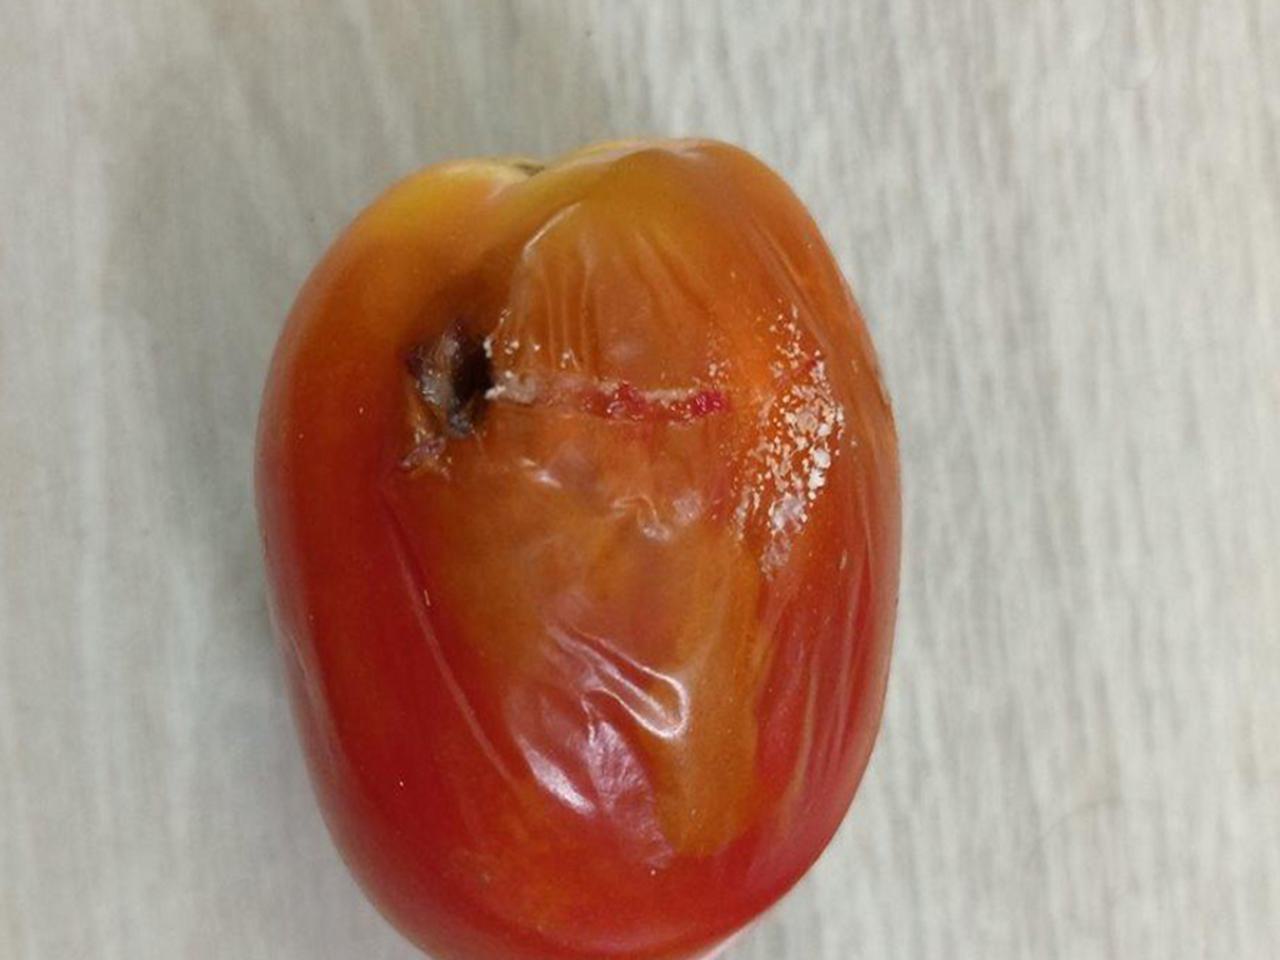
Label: Rotten